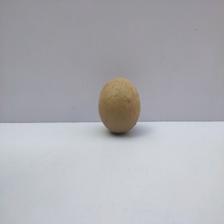
Size: Small